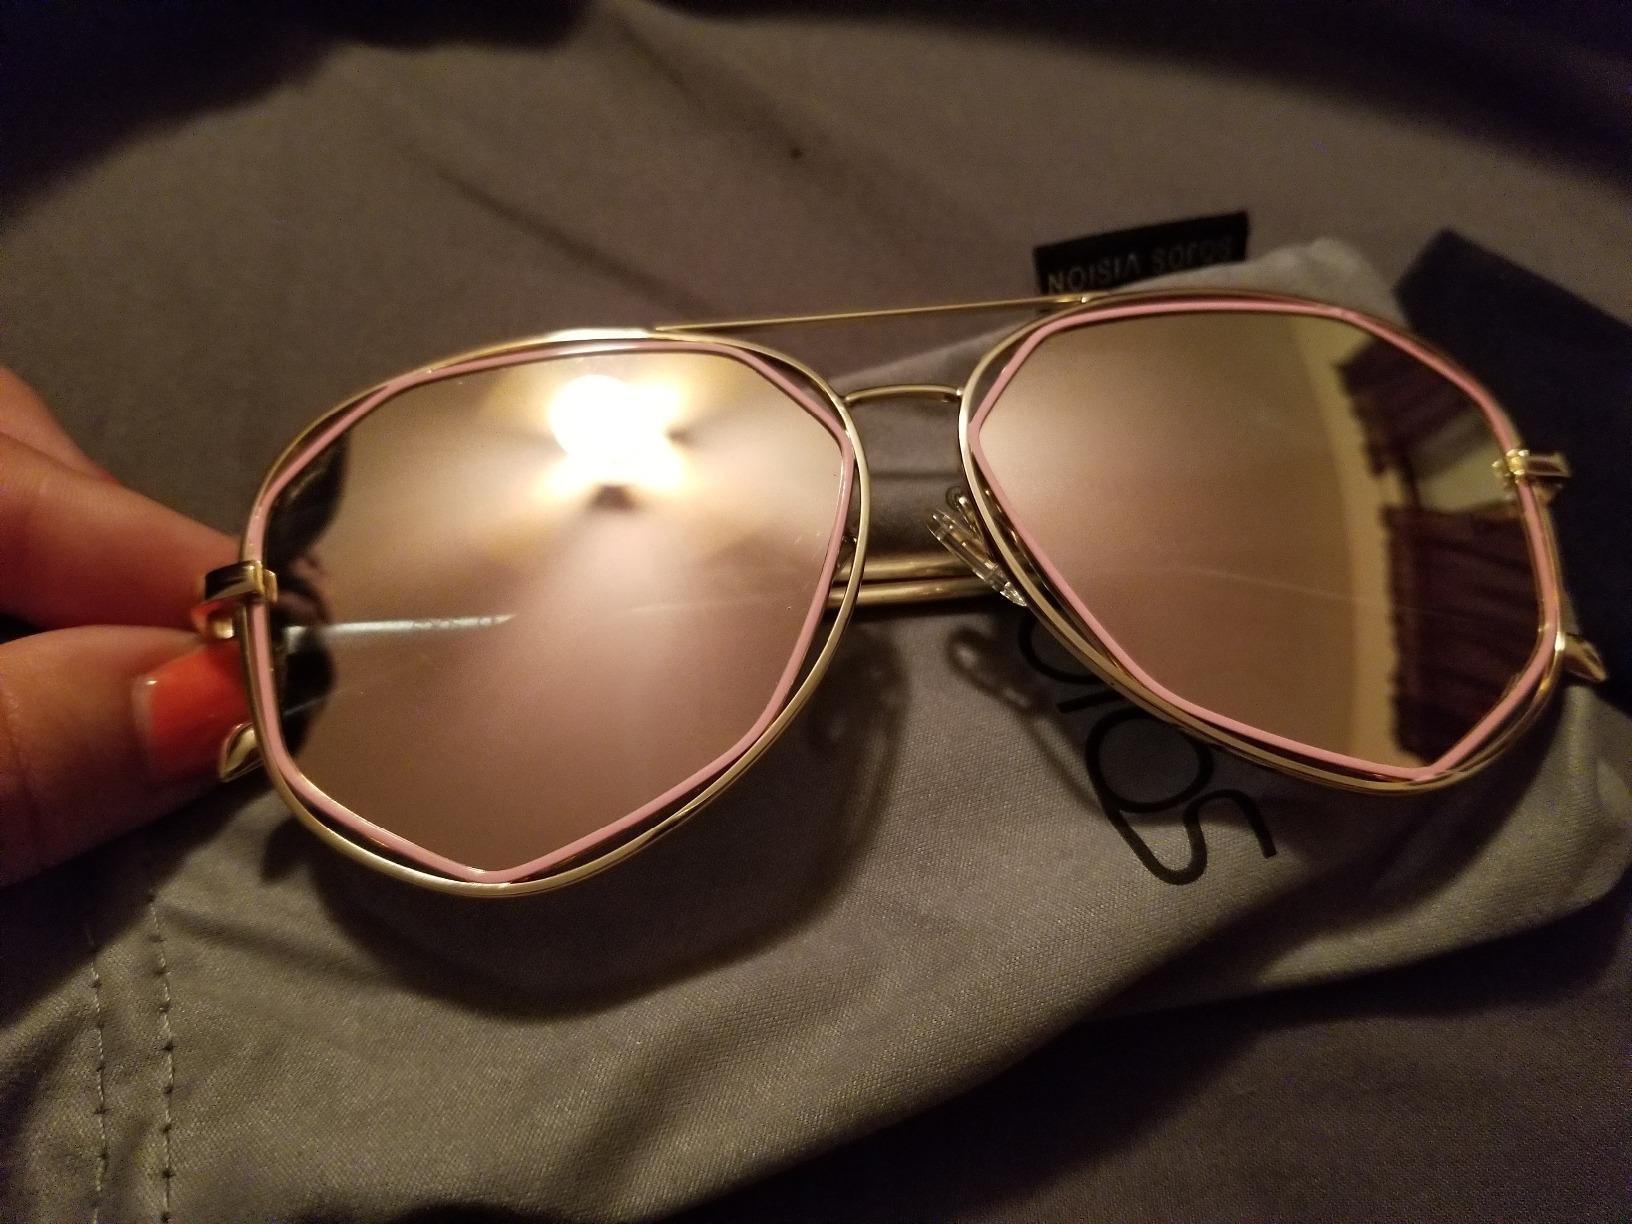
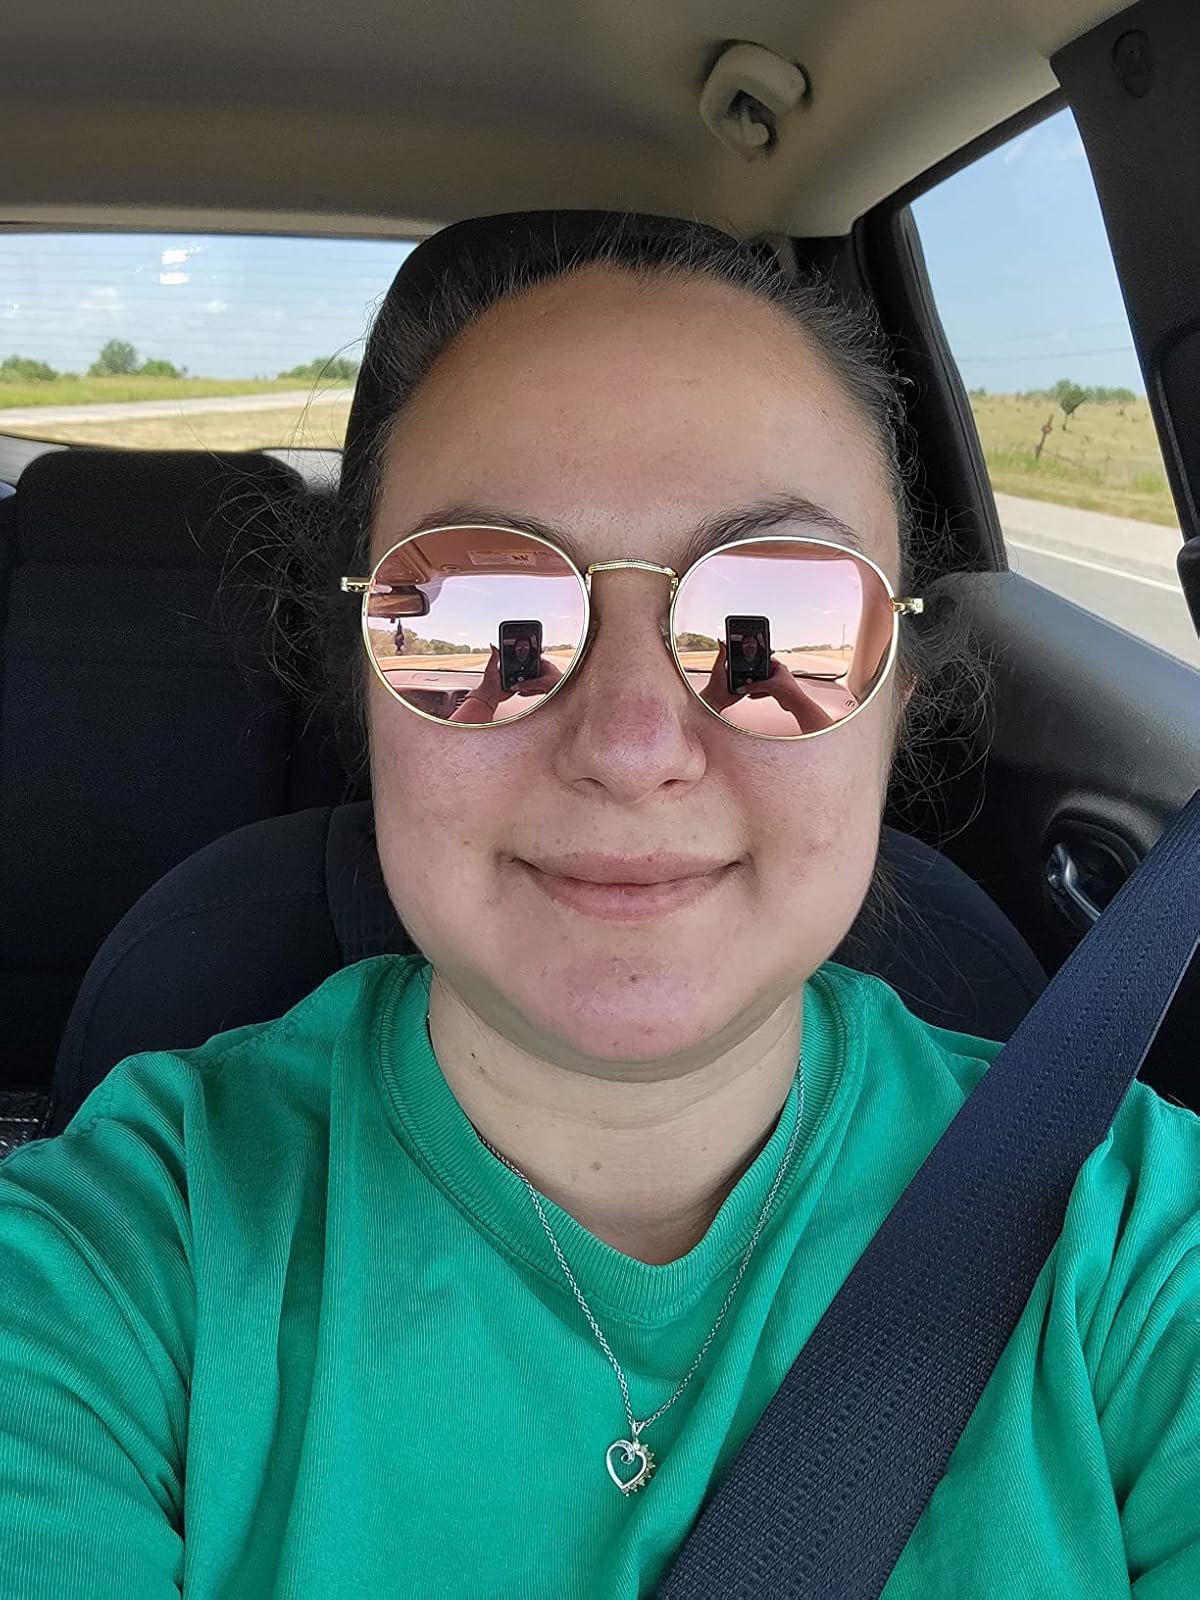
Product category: accessories_sunglasses
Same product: no